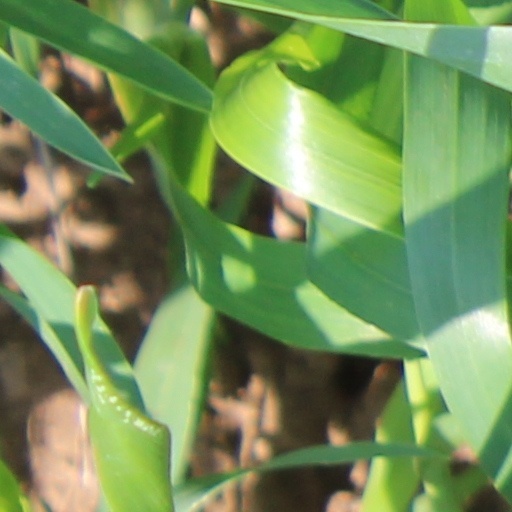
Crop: wheat